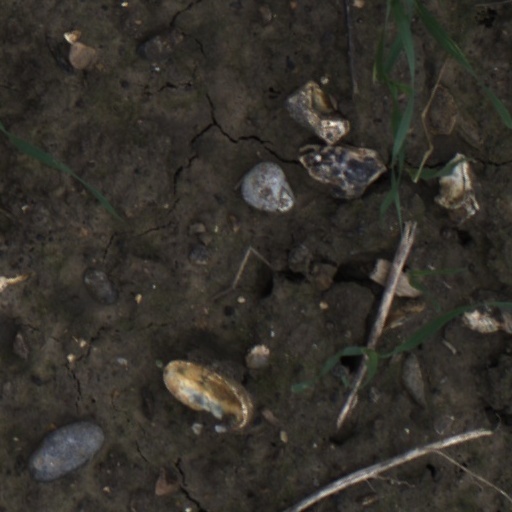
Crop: wheat